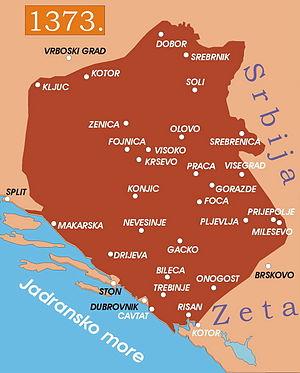
Le banat de Bosnie fut un État médiéval des Balkans entre 1154 et 1377, vassal du royaume de Hongrie. Il prend son indépendance vis-à-vis de la Rascie vers 1154.